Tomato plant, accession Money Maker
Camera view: horizontal (90 deg, fisheye); turntable rotation: 60 degrees
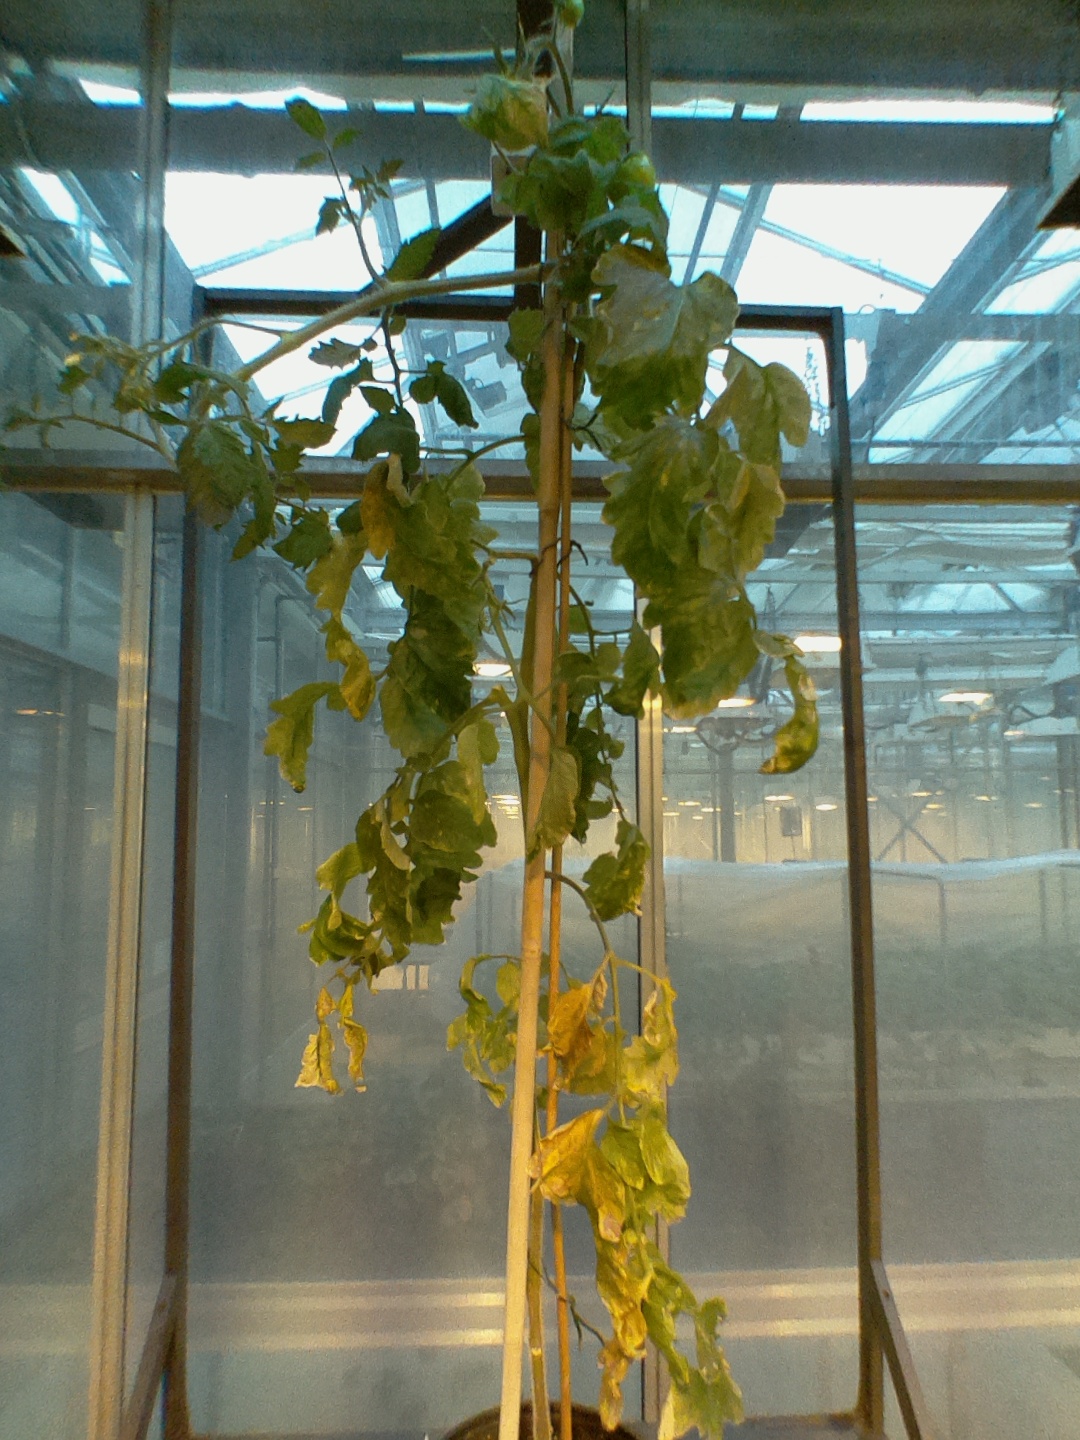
BBCH growth stage 79: 90% -100% of final fruit size